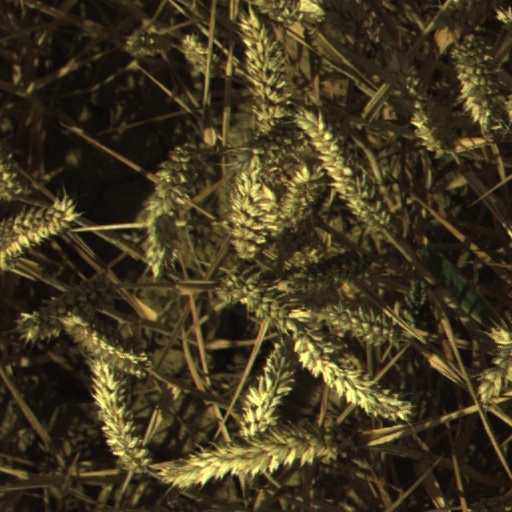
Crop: wheat